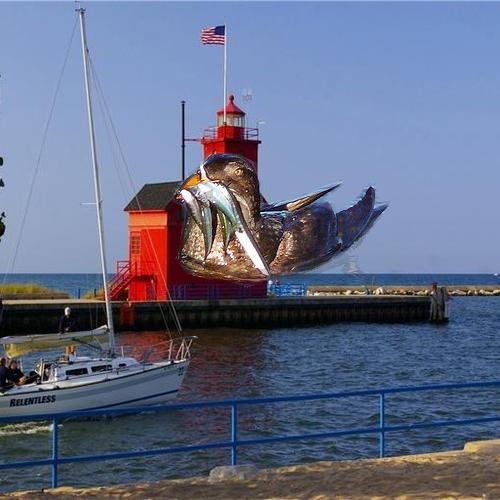
Bird species: Rhinoceros_Auklet
Bird type: waterbird
Background: water